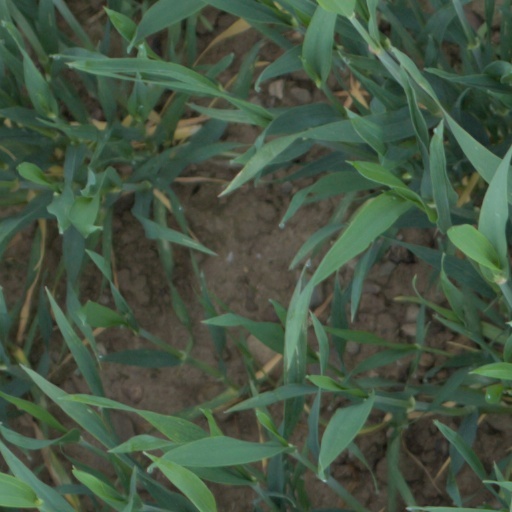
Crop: wheat